Graham Hughes

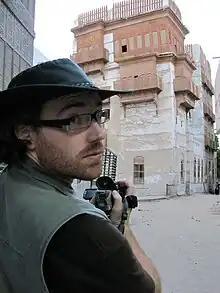
Hughes in Jeddah, Saudi Arabia, June 2010

Graham David Hughes (born 28 February 1979) is the first person, according to Guinness World Records, to visit all 193 United Nations member states and several other territories across the world without flying. While on his journey he presented the television programme "Graham's World" on the National Geographic Adventure channel.